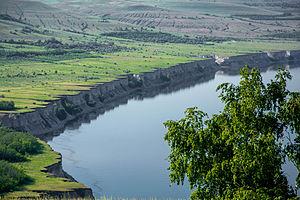
Un rill ou ravineau est une incision étroite et superficielle du sol qui est provoquée par l'érosion consécutive au ruissellement concentré sur une petite portion de terrain, notamment sur un talus ou un glacis. Ce phénomène est commun sur les terrains cultivées ou sans végétation, en pente assez forte